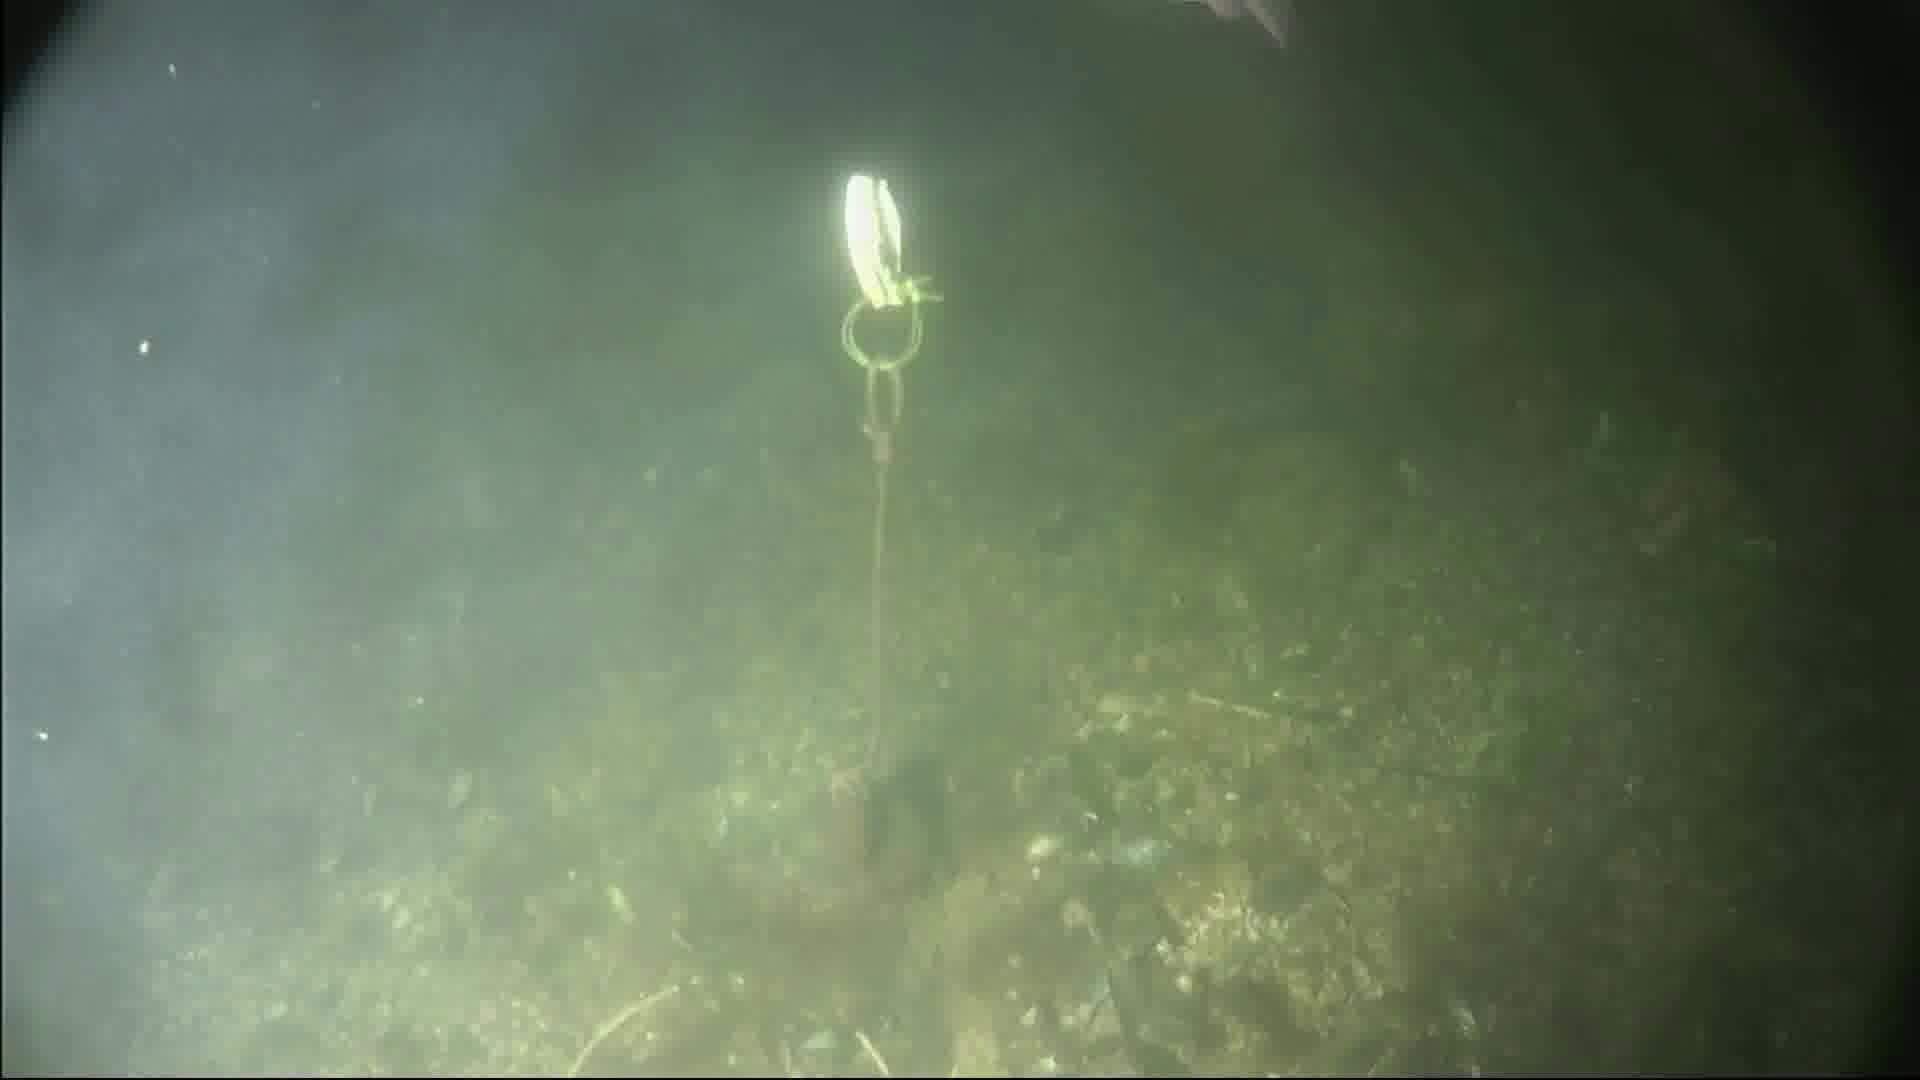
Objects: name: fish
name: crab